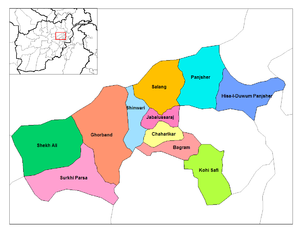
Parwan ou Parwân est une province tres montagneuse de l'est de l'Afghanistan. Sa capitale est Tcharikar.
Les provinces d'Afghanistan sont divisés en Wolaswalei ou districts.